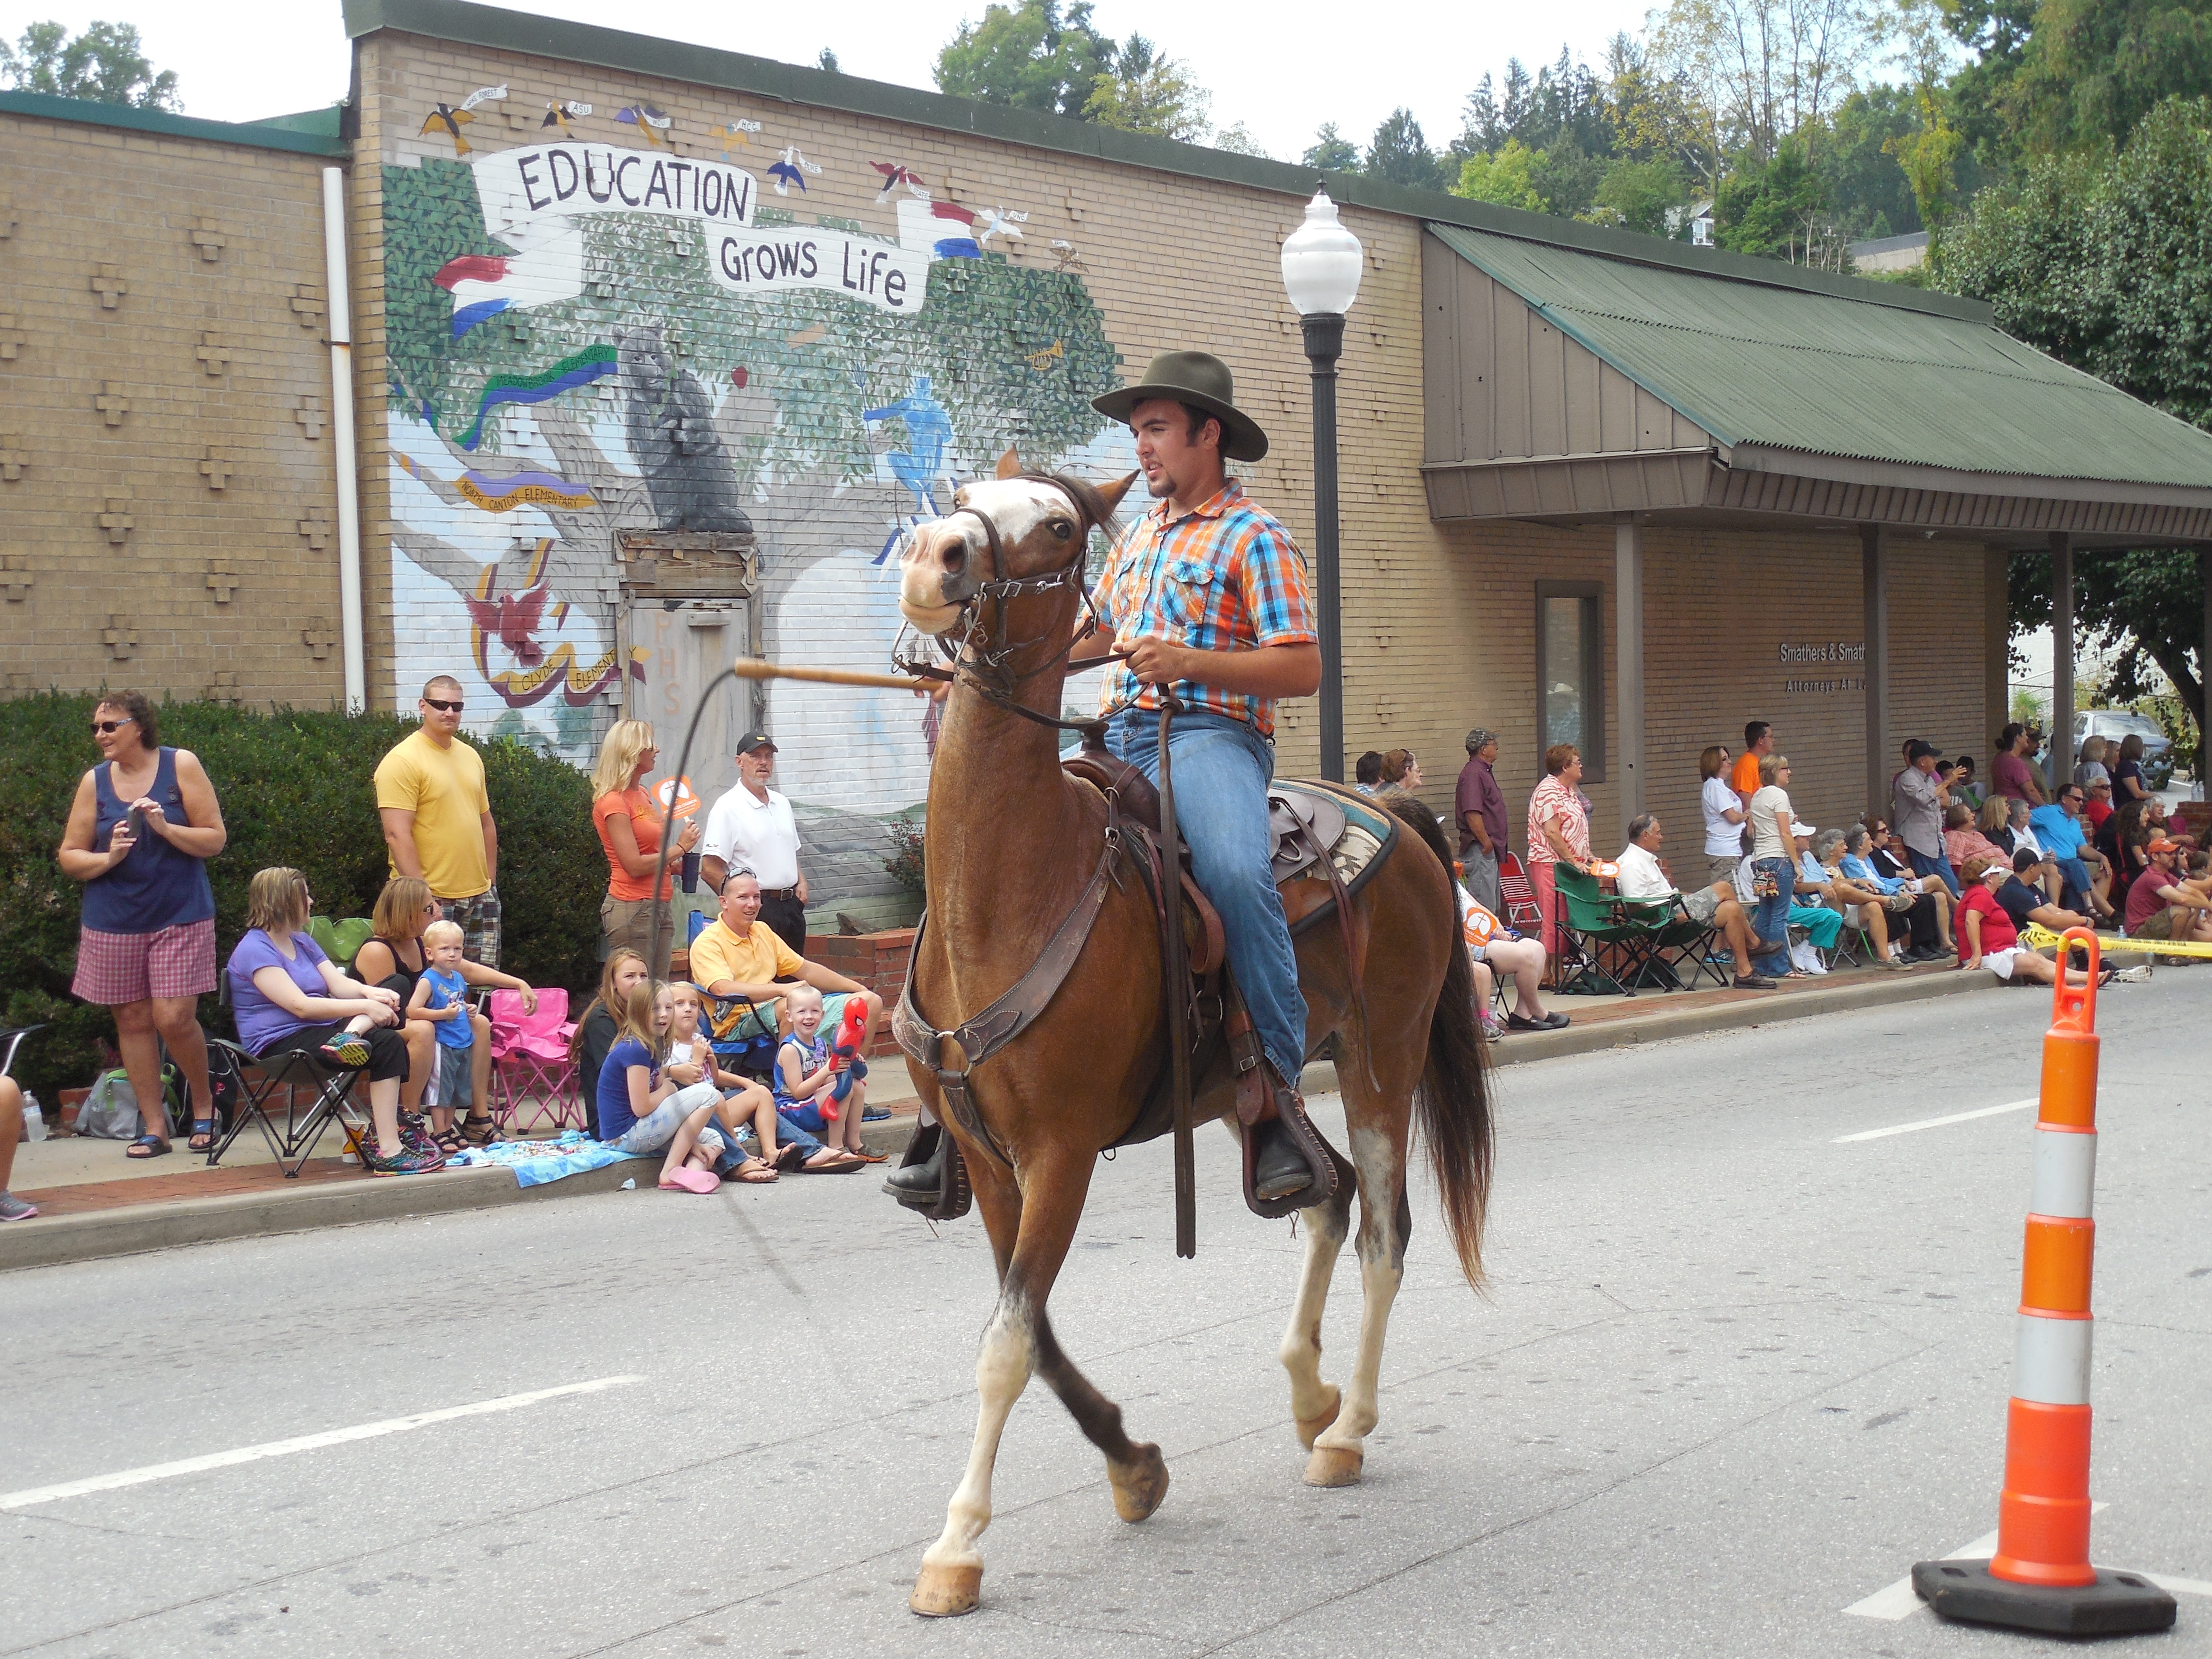
architecture, group, people, city, downtown, horse, holiday, parade, celebrate, festival, fun, animals, party, culture, history, historical, tradition, costume, fair, entertainment, characters, procession, pack animal, horse like mammal, animal sports, equestrian sport